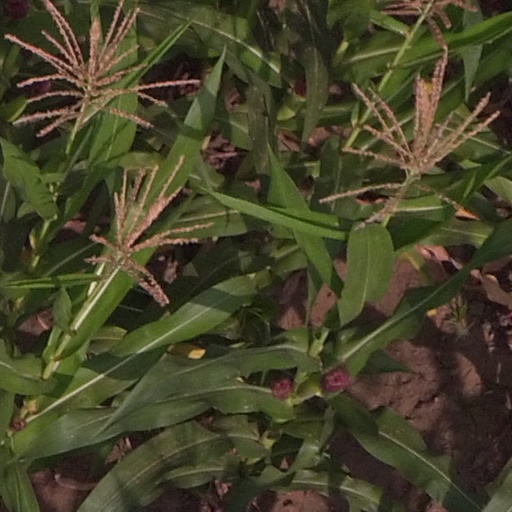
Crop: maize; corn